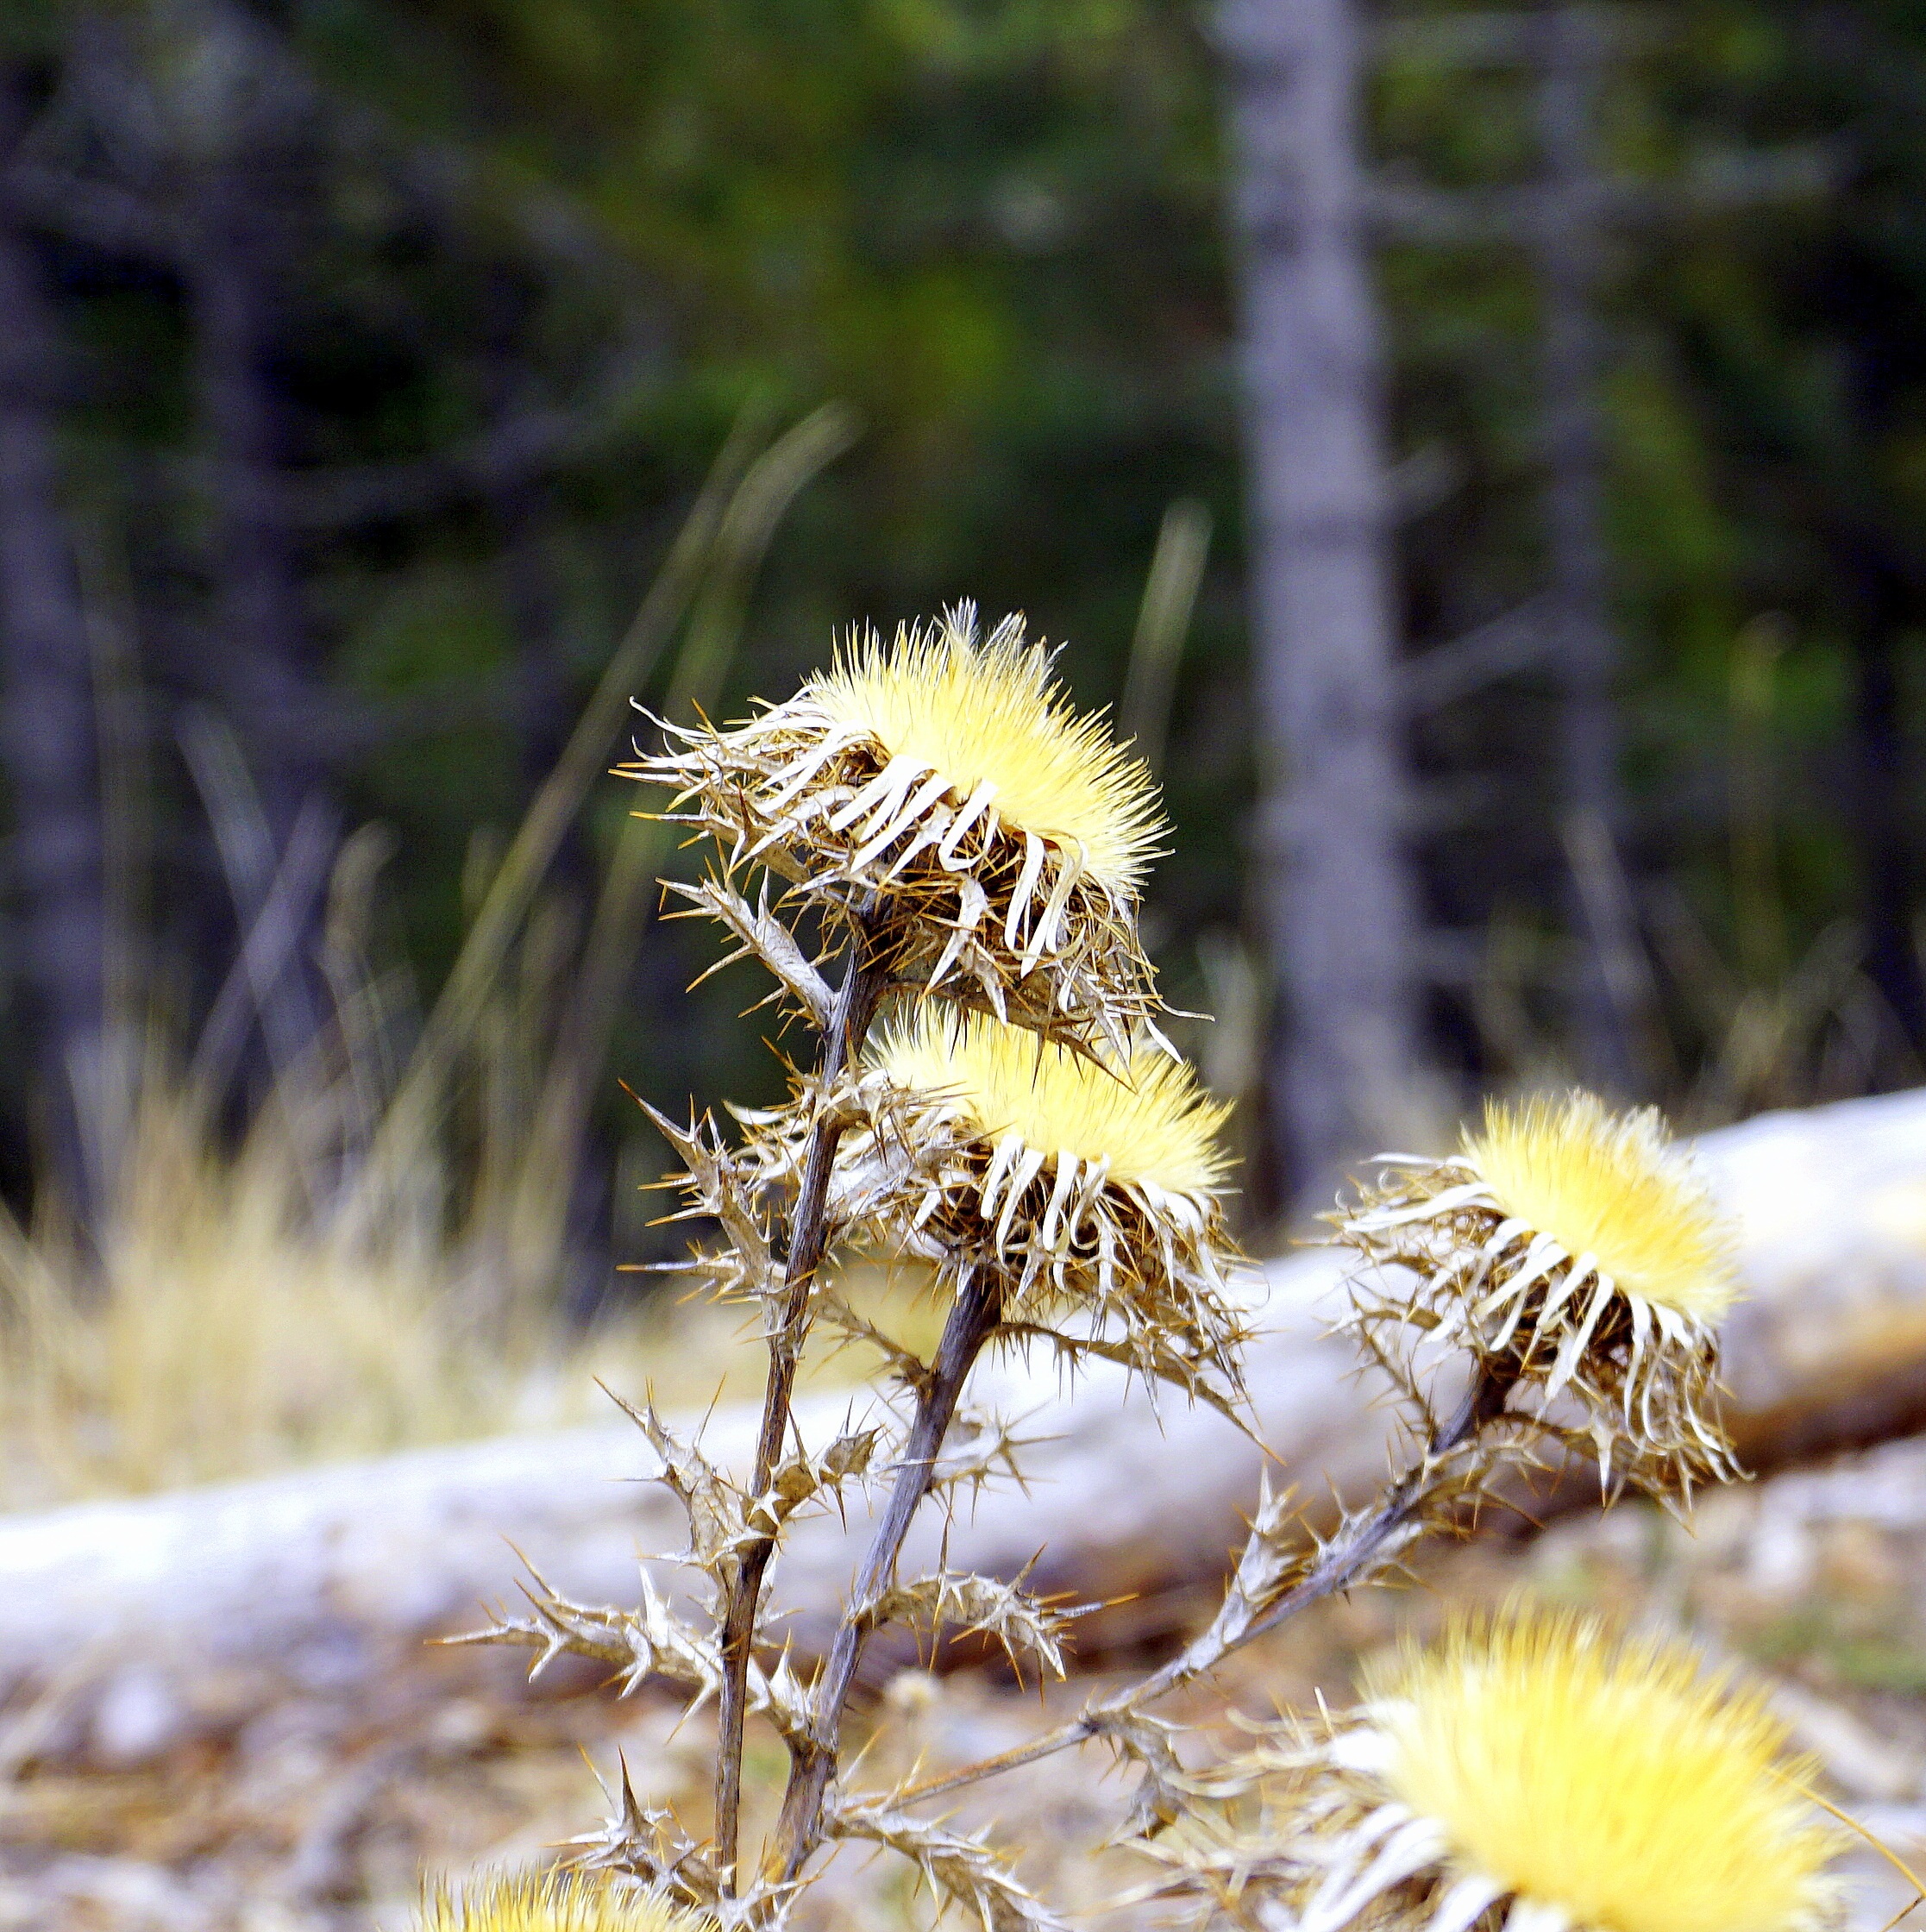
tree, nature, grass, branch, plant, leaf, flower, wildlife, produce, autumn, botany, yellow, flora, fauna, wild flower, wildflower, close up, thistle, macro photography, thorny, flowering plant, daisy family, plant wildlife, cotton thistle, grass family, land plant, thorns spines and prickles